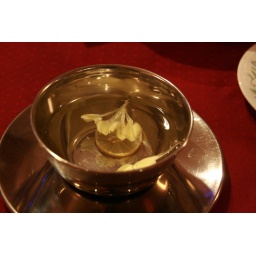
After meal in India, they will give you a bowl of water for washing.